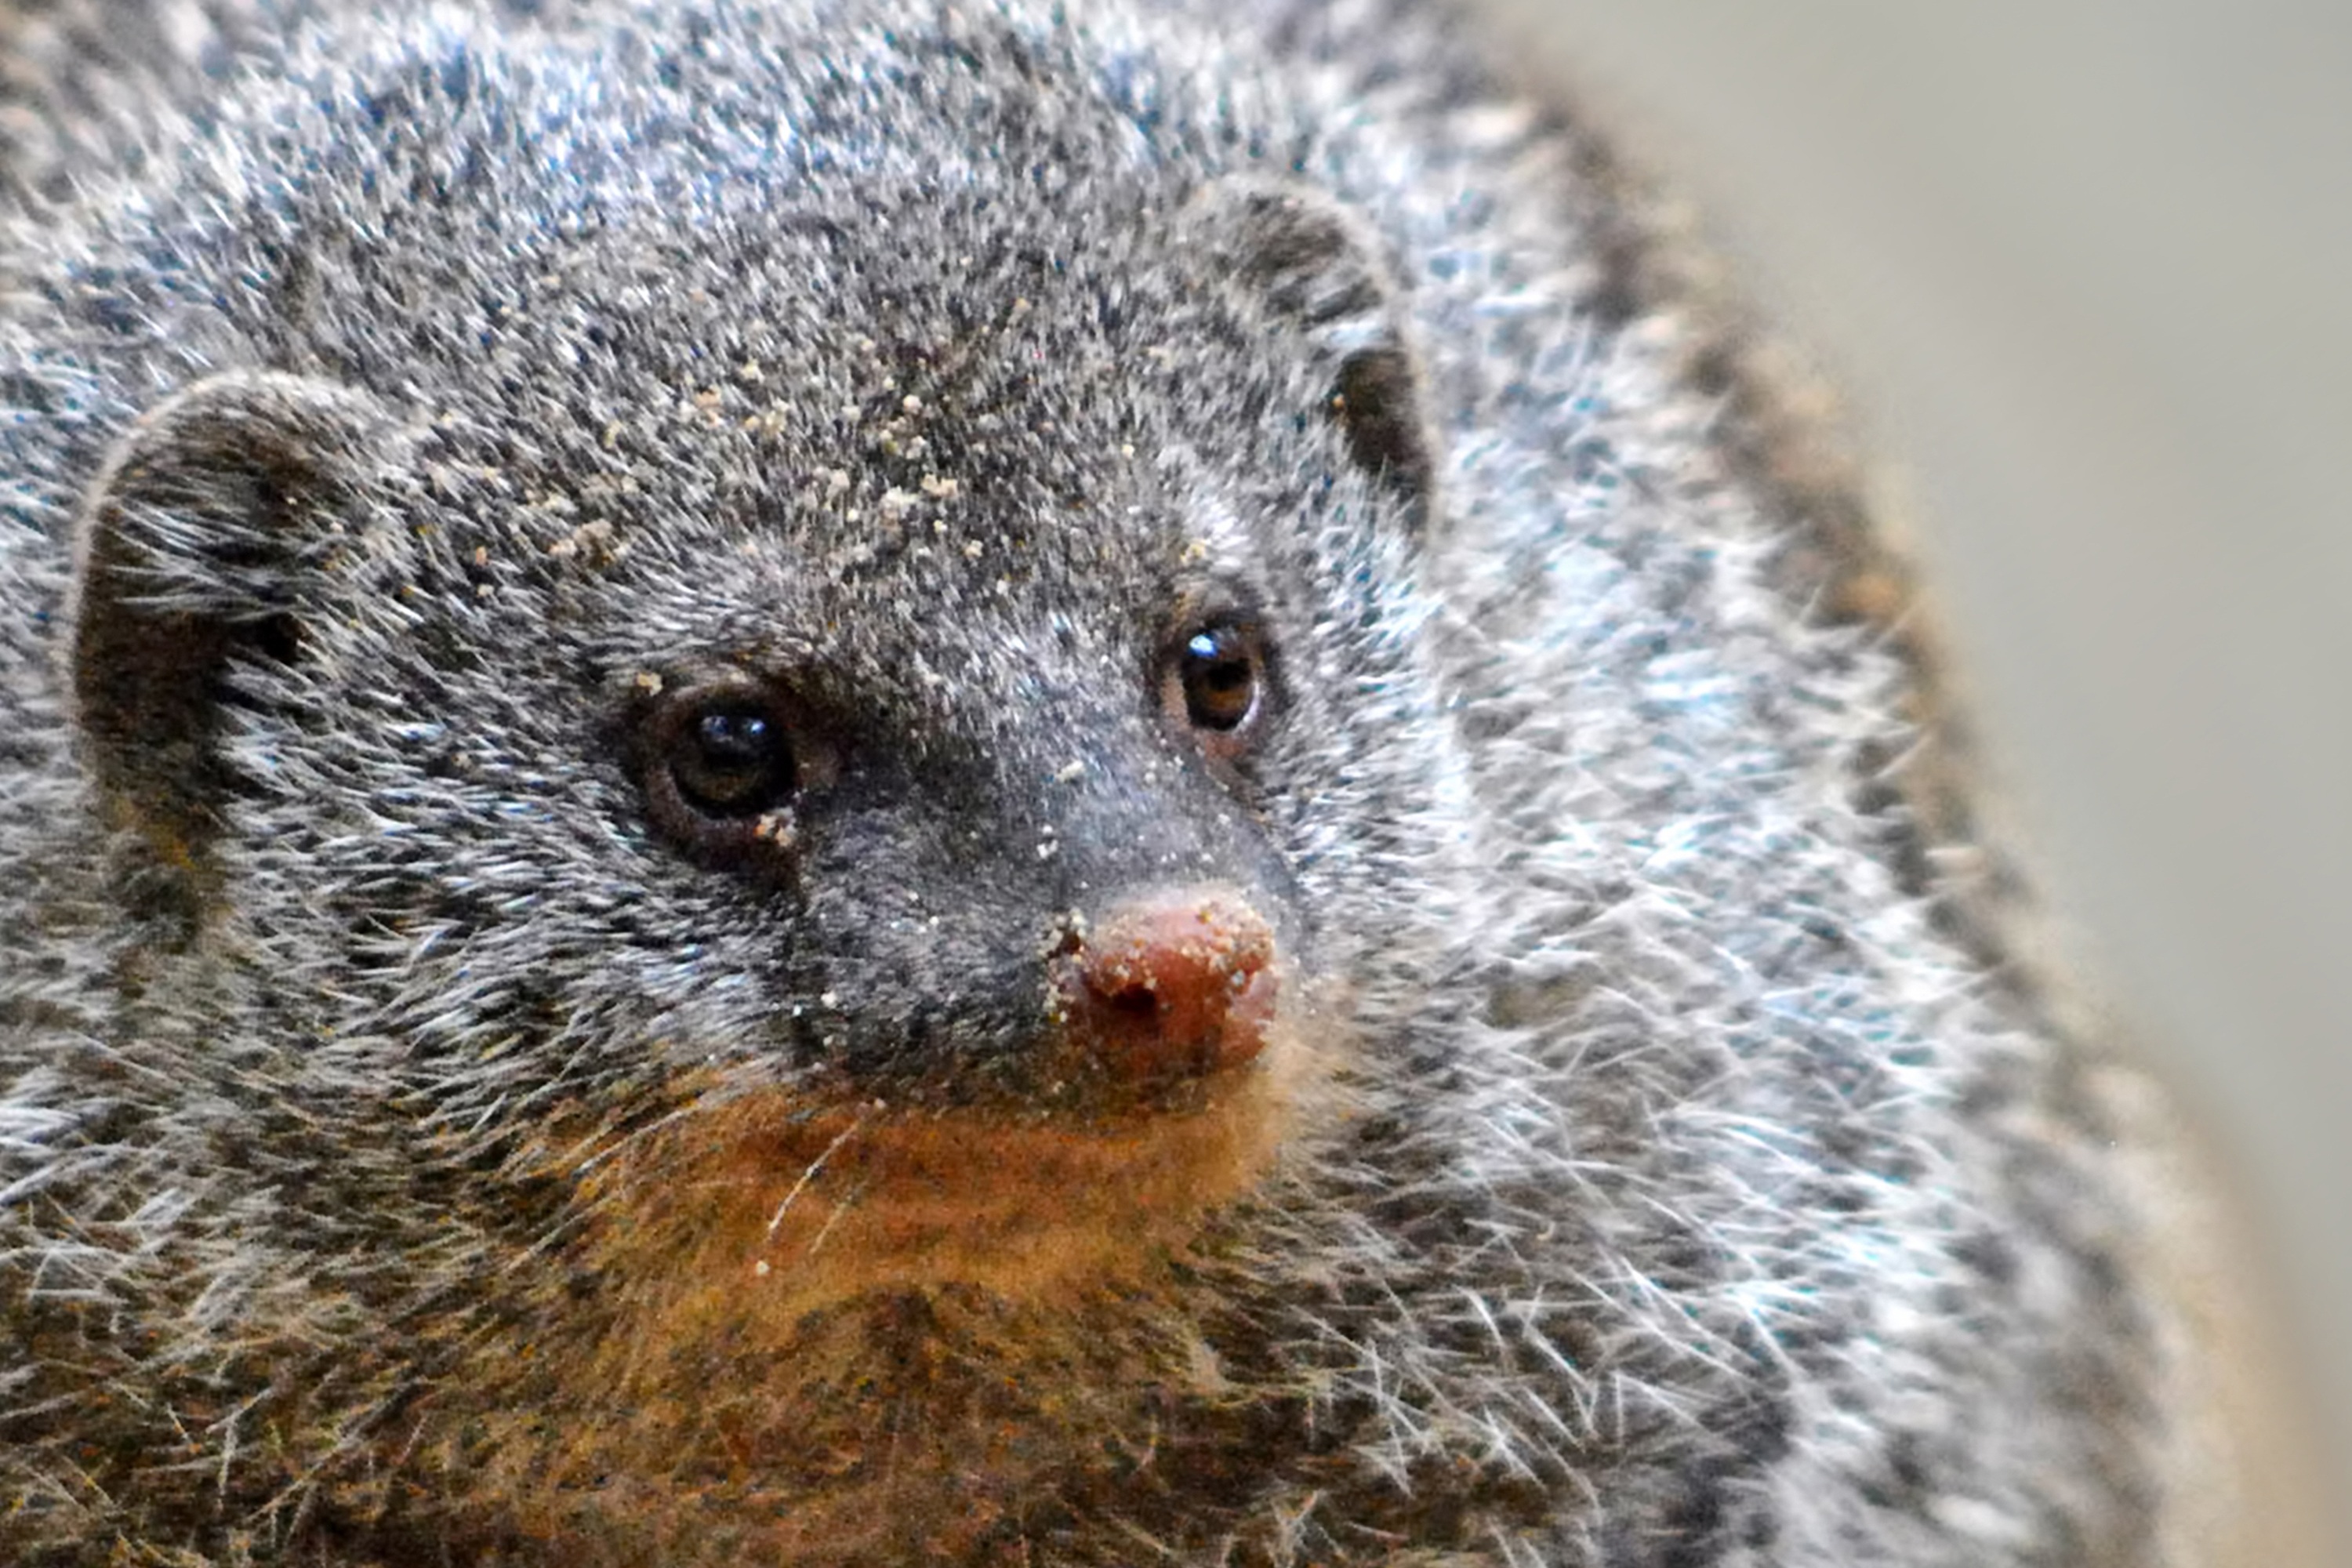
wildlife, zoo, mammal, fauna, close up, whiskers, vertebrate, marsupial, meerkat, wildlife photography